Lodi, Lombardy

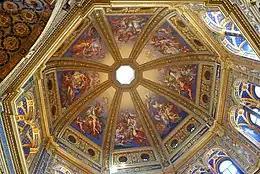
Interior of the Civic Temple of the Crowned Virgin

In subsequent eras, Lodi fell under Spanish, Austrian, and French domination. This corresponded to a period of decline and slowed demographic growth, particularly during the Spanish era, when the city was reduced to a veritable fortress. On 10 May 1796, Napoleon Bonaparte defeated the Austrians in the Battle of the Lodi Bridge, paving the way for the conquest of Milan.